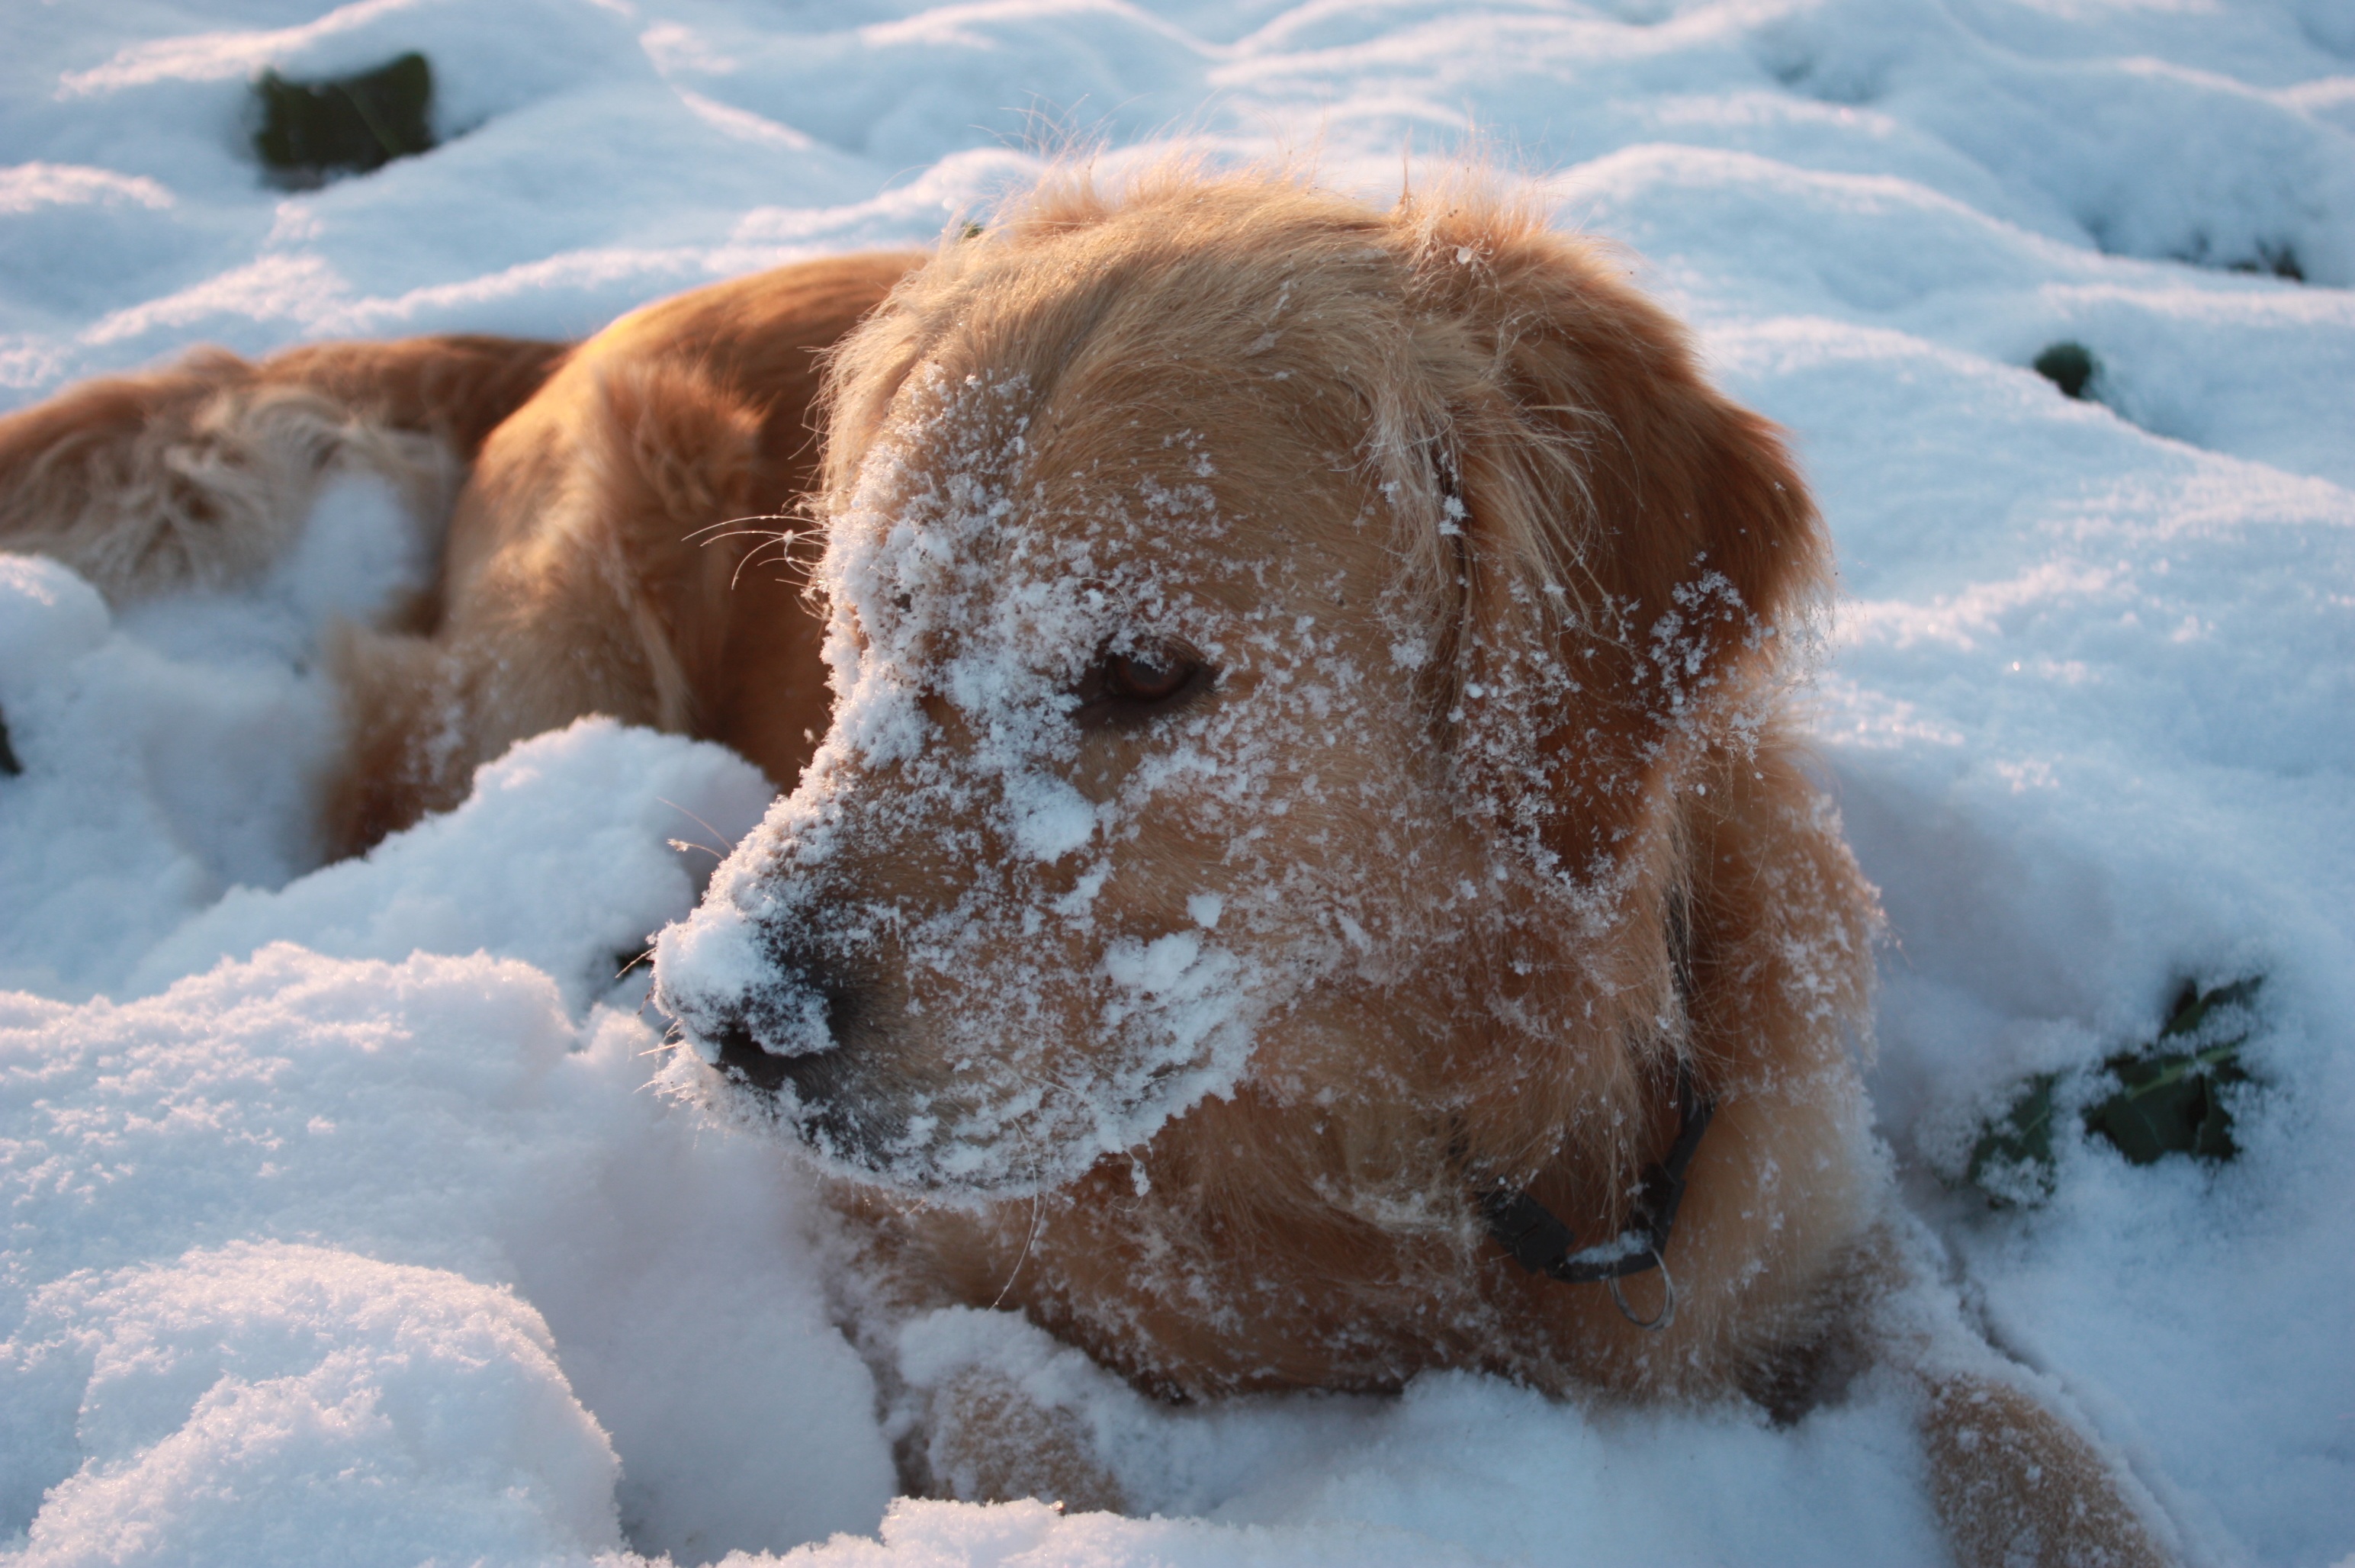
snow, winter, white, frost, puppy, dog, pet, golden, weather, mammal, season, golden retriever, vertebrate, labrador retriever, retriever, freezing, dog walking, dog like mammal